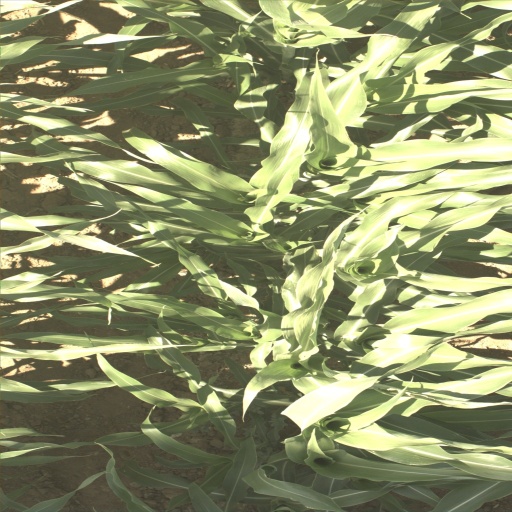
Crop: sorghum